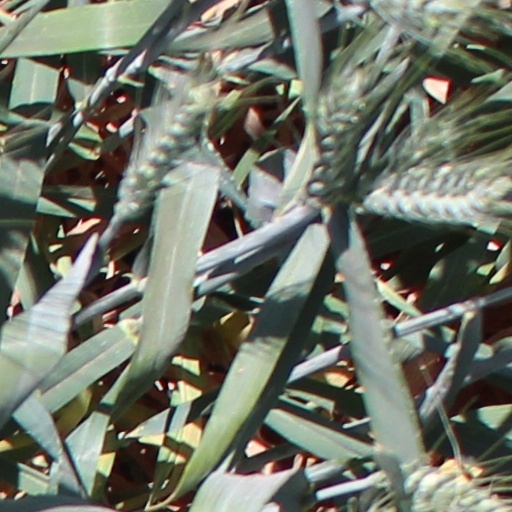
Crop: wheat